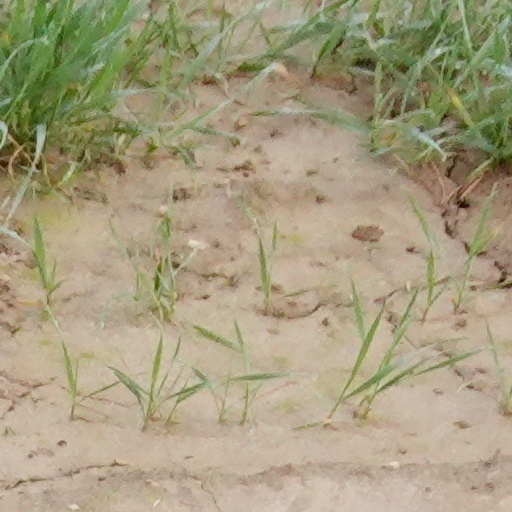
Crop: wheat